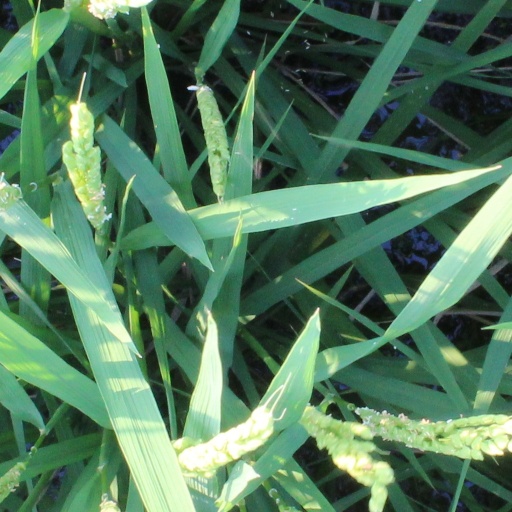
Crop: rice